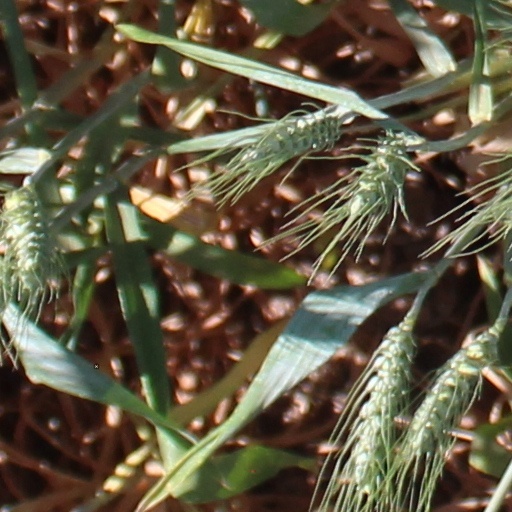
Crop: wheat